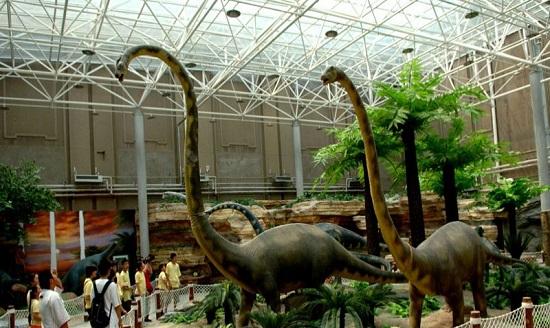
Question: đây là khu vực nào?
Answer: đây là một trưng bày mô hình khủng long